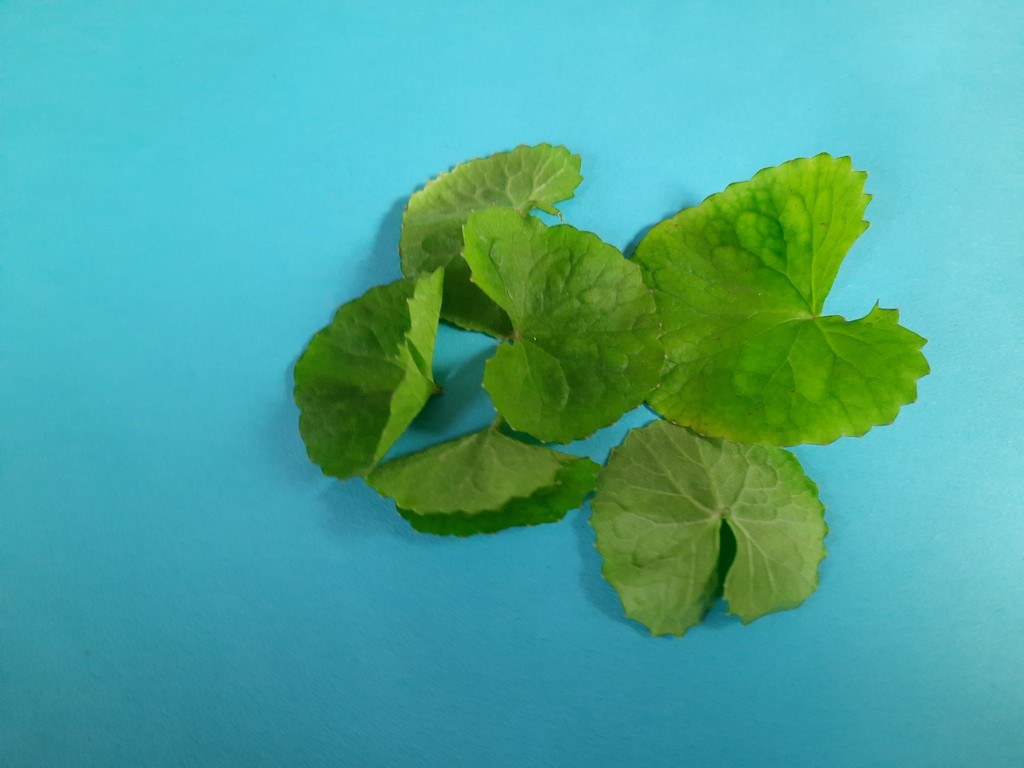
Label: Healthy